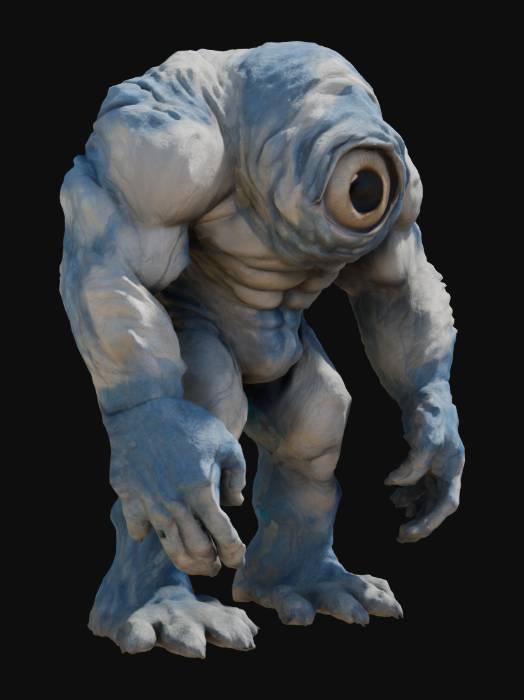
미적 점수 (1~10점): 2